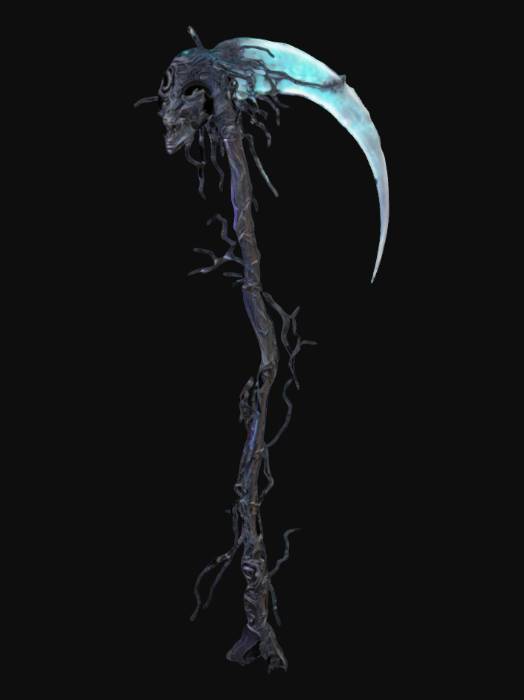
미적 점수 (1~10점): 1